Hiraiso Station

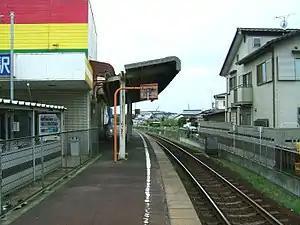
Hiraiso Station, April 2008

is a passenger railway station on the Minato Line in the city of Hitachinaka, Ibaraki, Japan, operated by the third-sector railway operator Hitachinaka Seaside Railway.